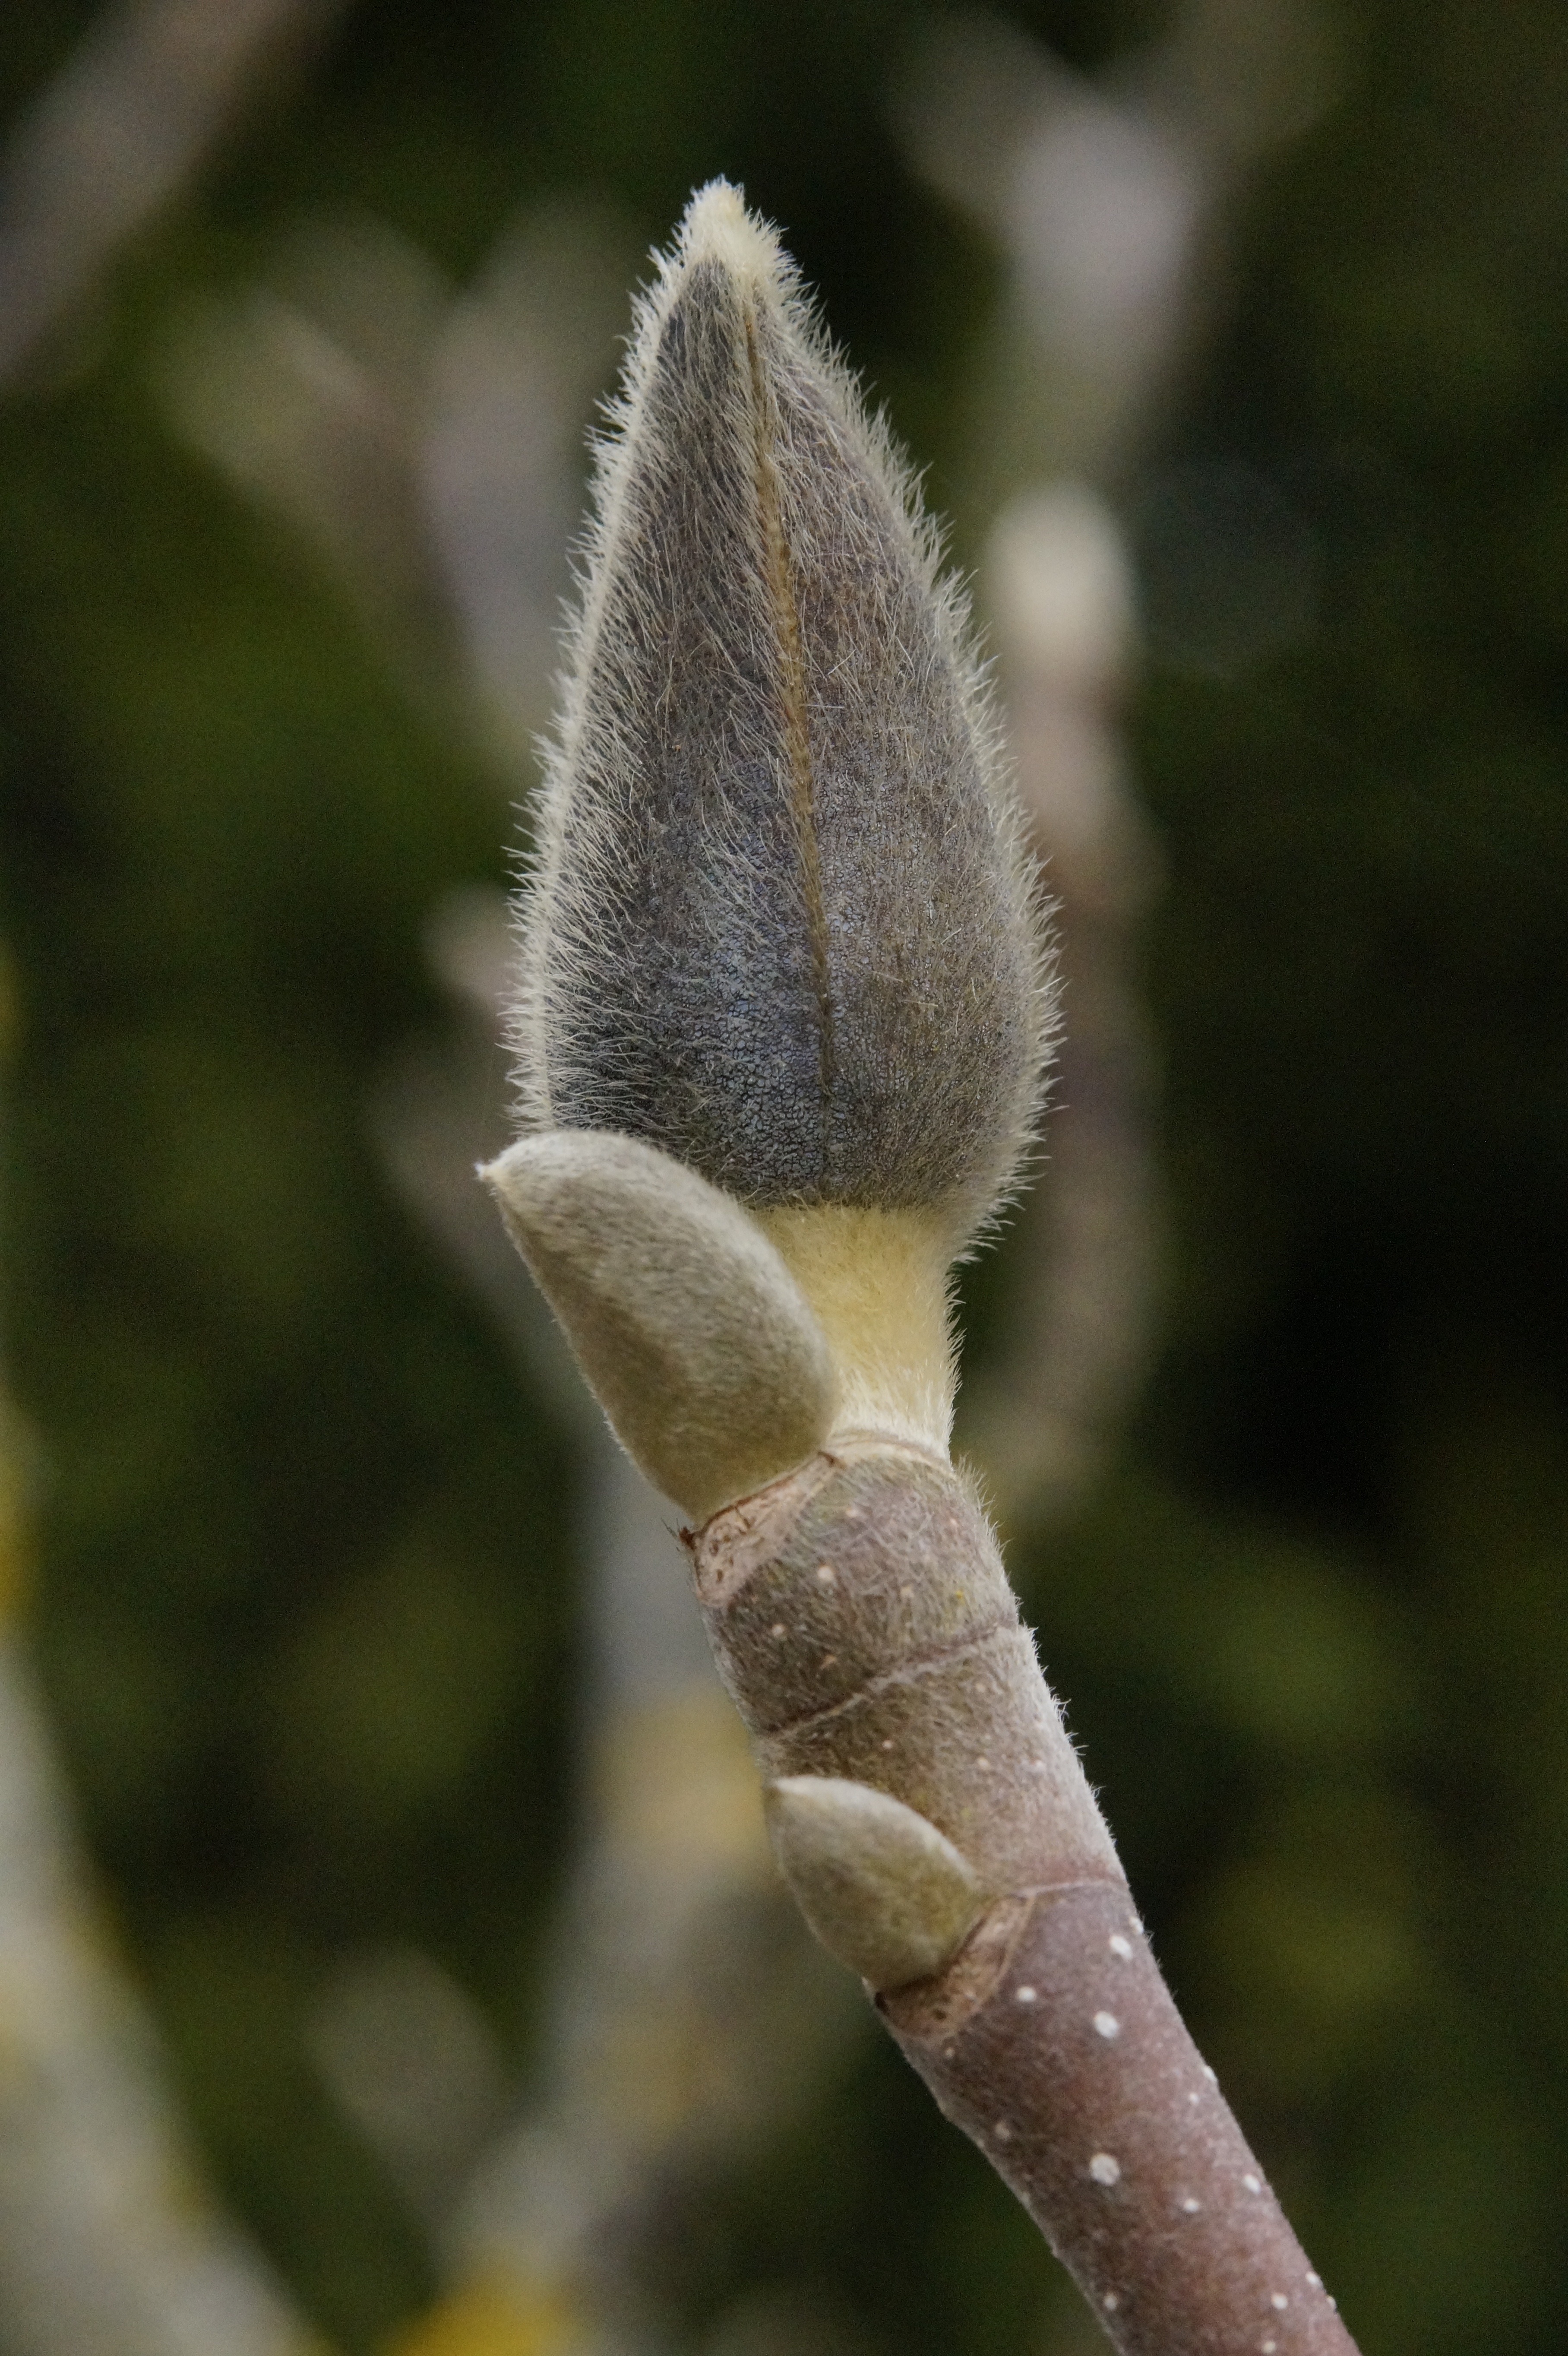
tree, nature, grass, branch, plant, photography, leaf, flower, frost, bush, spring, green, macro, botany, close, flora, fauna, twig, close up, magnolia, bud, macro photography, ornamental plant, magnoliengewaechs, waiting off, plant stem, land plant, thorns spines and prickles